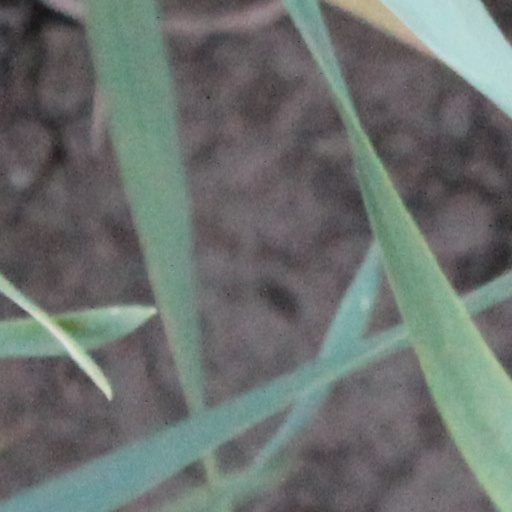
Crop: wheat